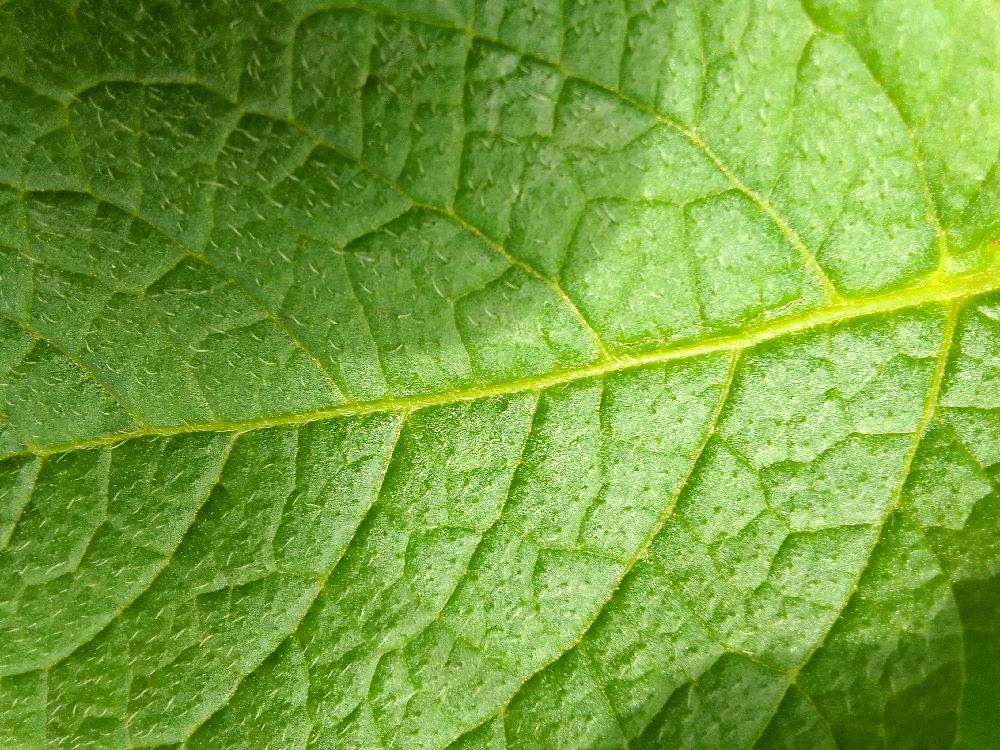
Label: Healthy